Question: Please indicate a possible affordance area of frisbee that can be used for catching
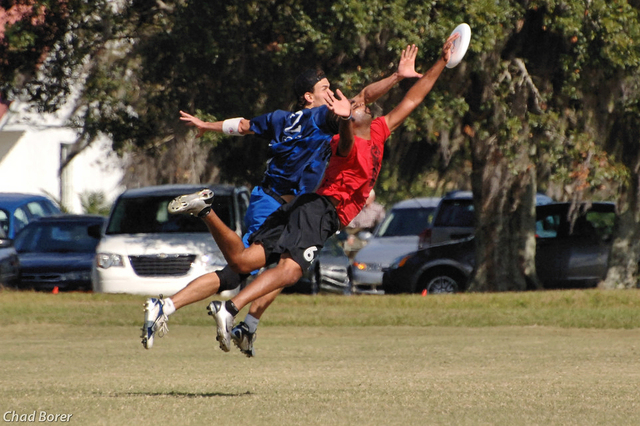
Answer: [445.5, 18, 479.5, 69]